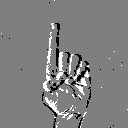
ASL letter: d